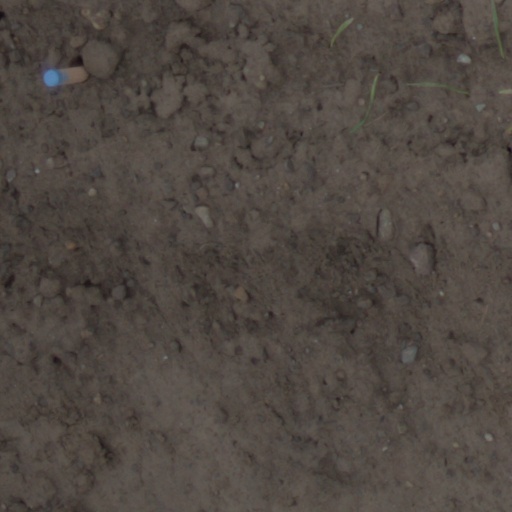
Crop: wheat